Thachanallur Pastorate

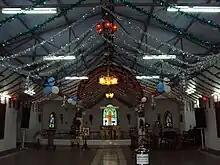
Good Shepherd Church, Thachanallur Pastorate

Thachanallur Pastorate is a pastorate which belongs to the Tirunelveli Diocese in Tamil Nadu, India. Thachanallur Pastorate was previously affiliated with the Tirunelveli Junction Pastorate. It was separated in 2009 and emerged as a new pastorate.